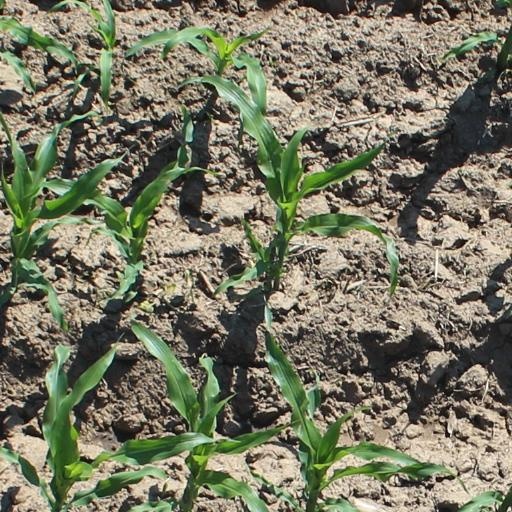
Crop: maize; corn